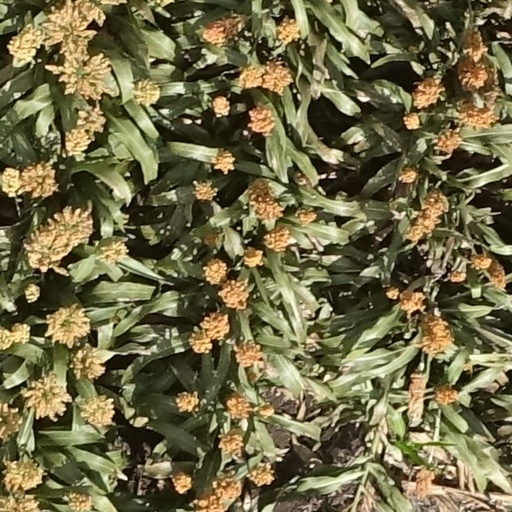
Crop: sorghum